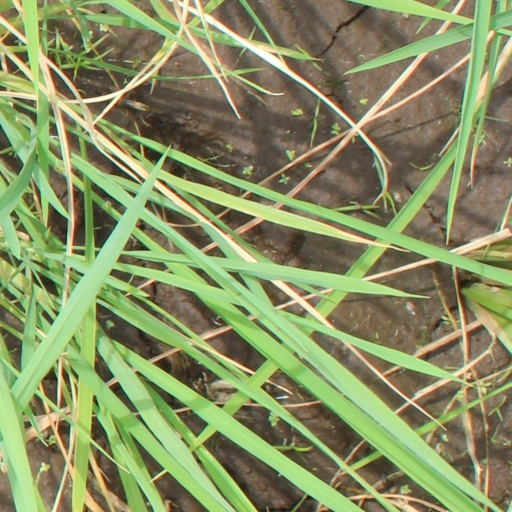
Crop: rice